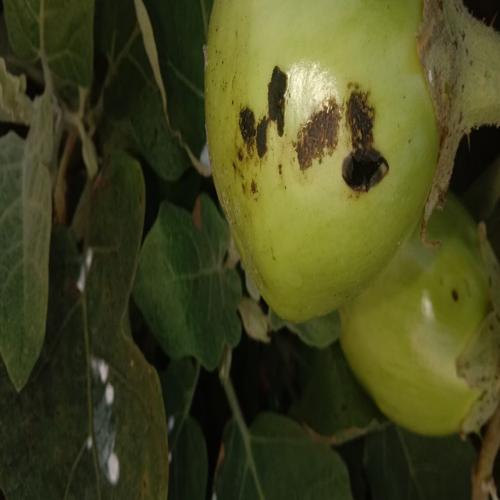
Label: Shoot and Fruit Borer